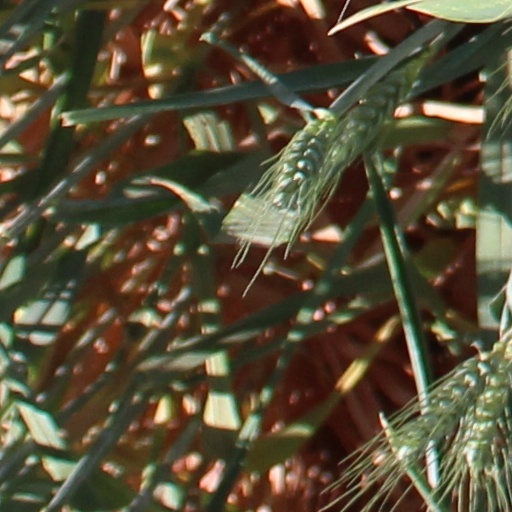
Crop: wheat